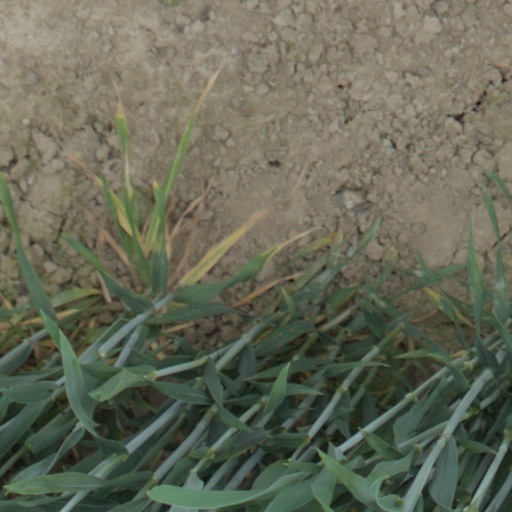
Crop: wheat